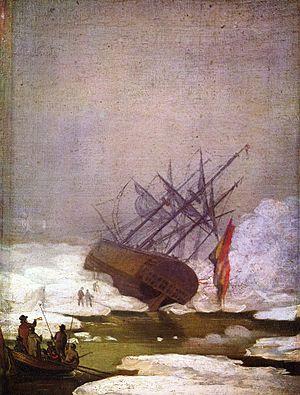
La banquise est la couche de glace qui se forme à la surface d'une étendue d'eau par solidification des premières couches d'eau, généralement la mer mais aussi les lacs et les rivières. Il ne faut pas confondre cette glace plus ou moins pérenne avec les calottes glaciaires et les inlandsis qui sont constitués quant à eux de glace continentale, c'est-à-dire de précipitations neigeuses accumulées et tassées.